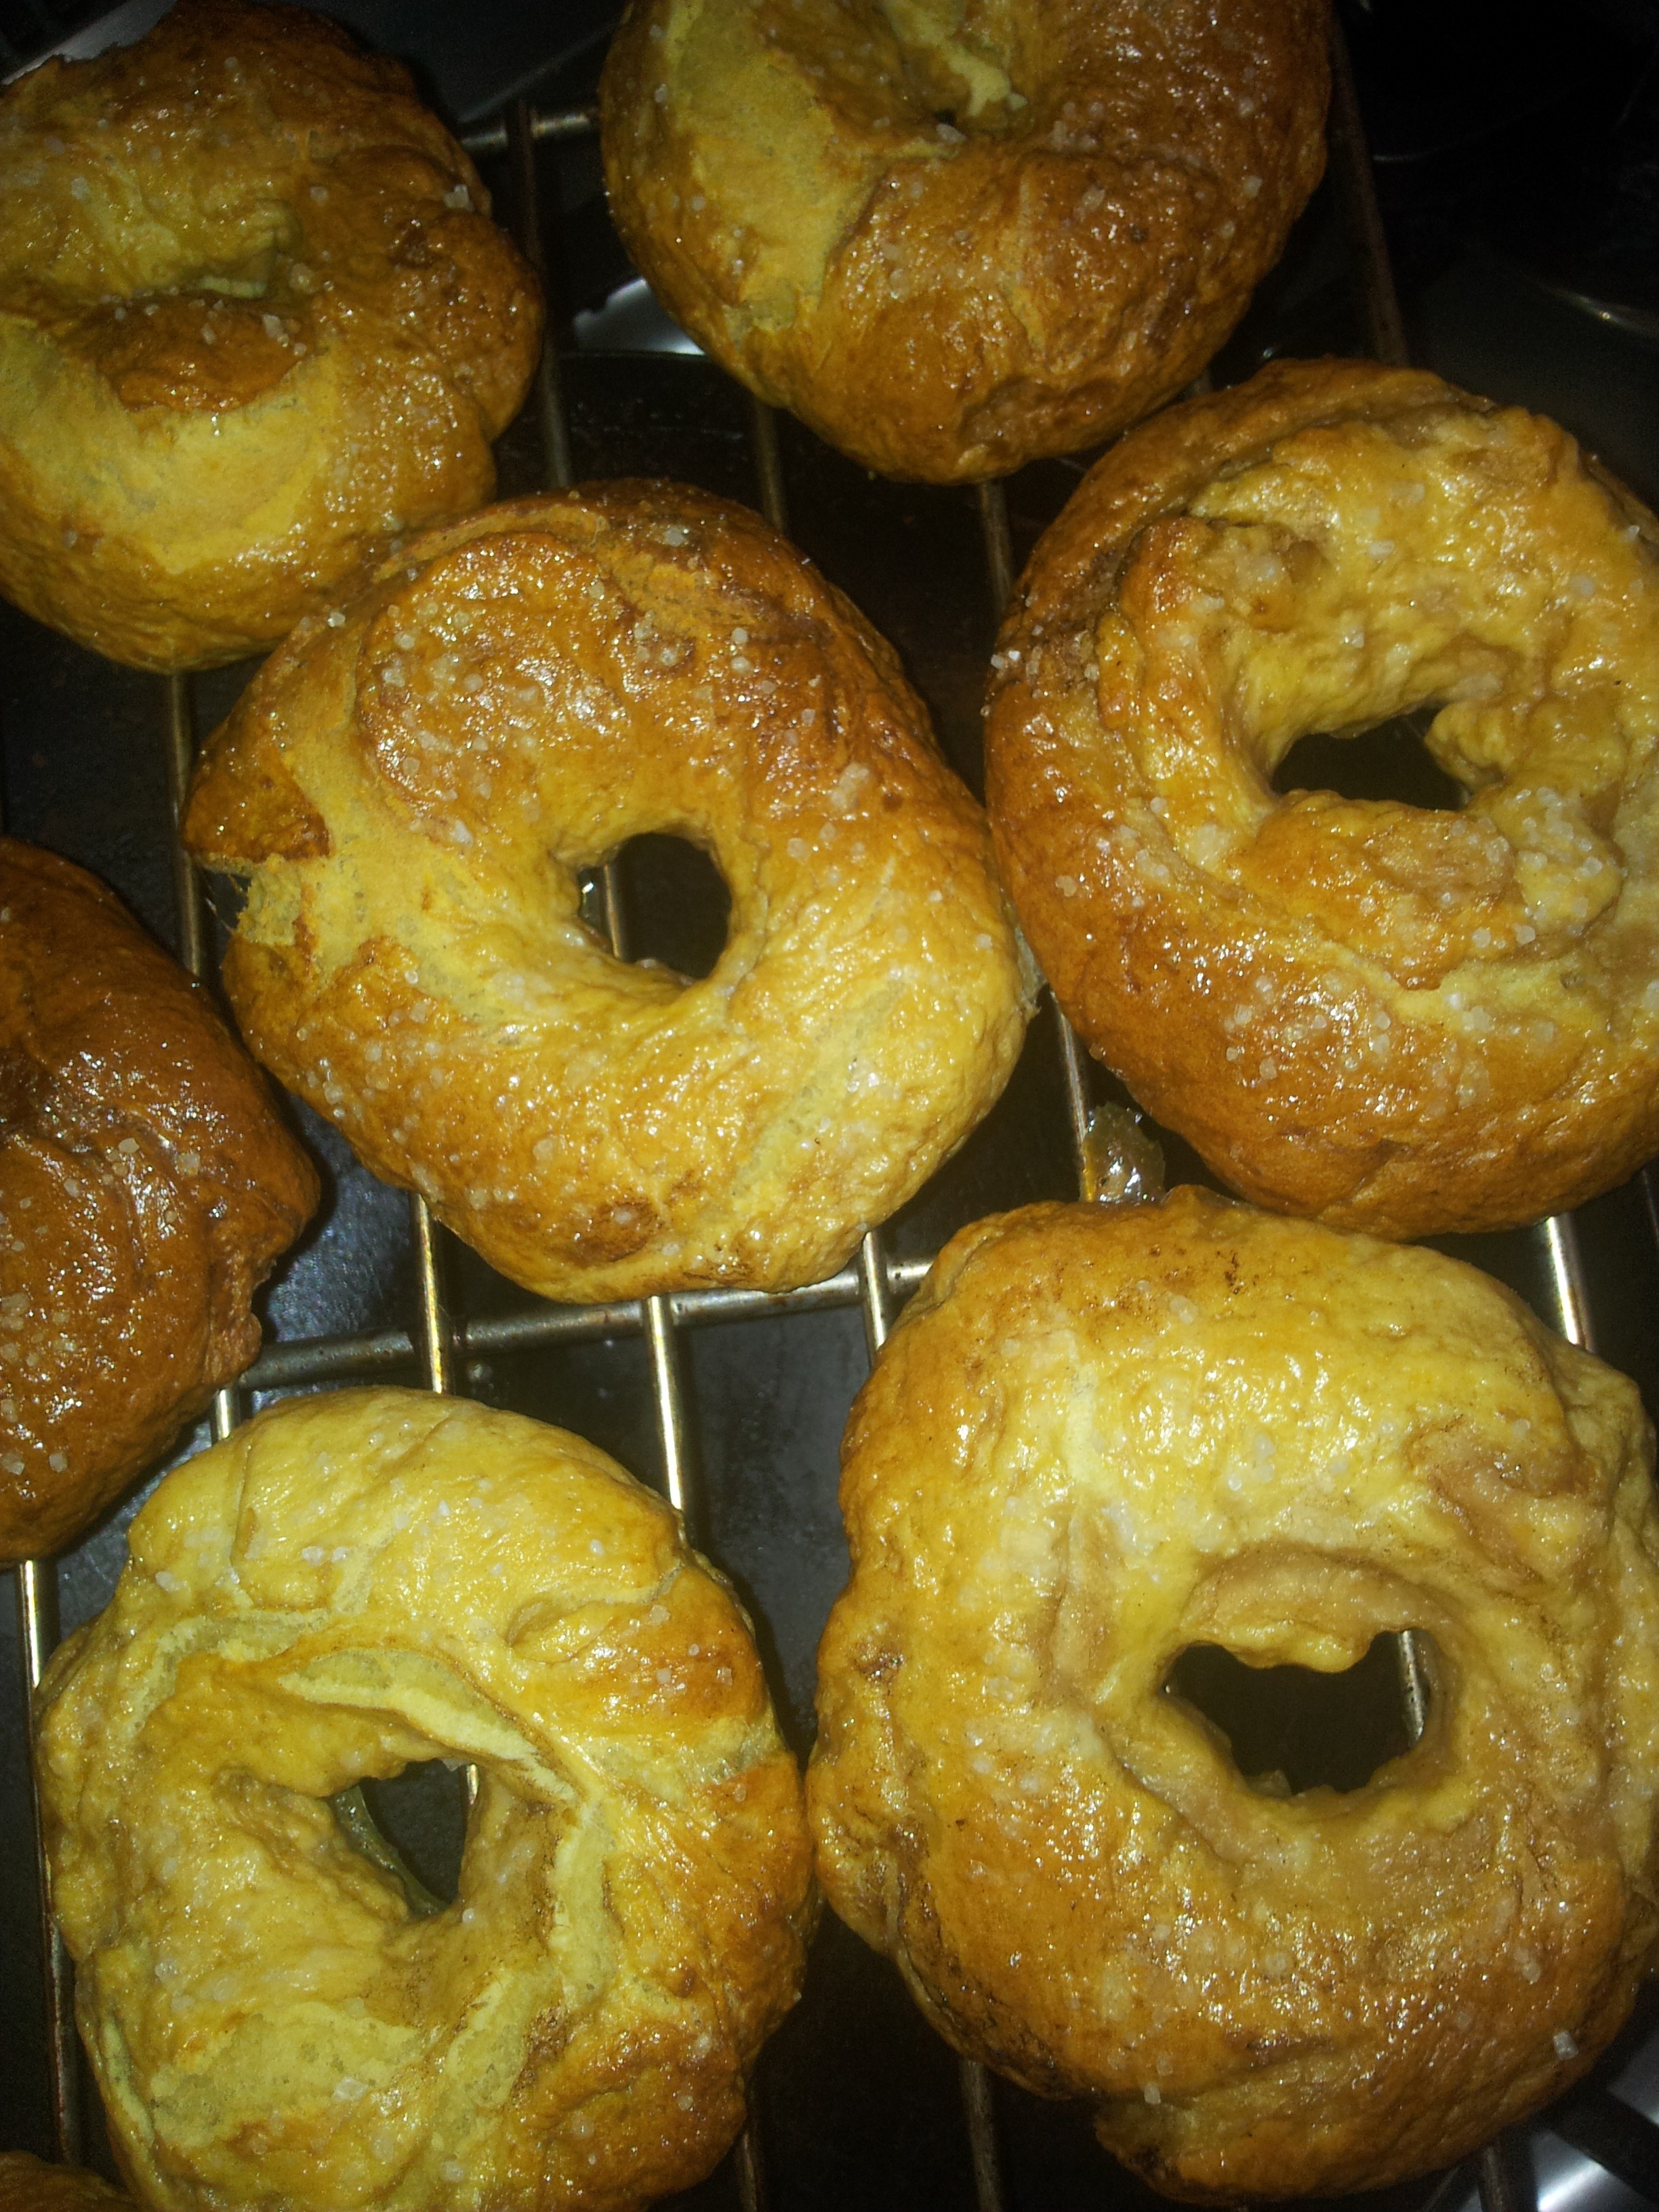
wheat, meal, food, breakfast, dessert, cuisine, delicious, bread, pastry, bakery, cook, baked, bun, doughnut, bagel, tasty, flour, baked goods, bagels, whole, danish pastry, p czki, tsoureki, ciambella